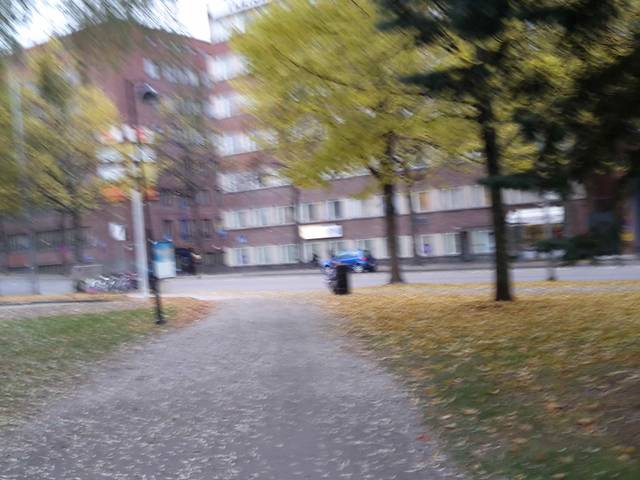
Region: Finland
Coordinates: 61.497, 23.78